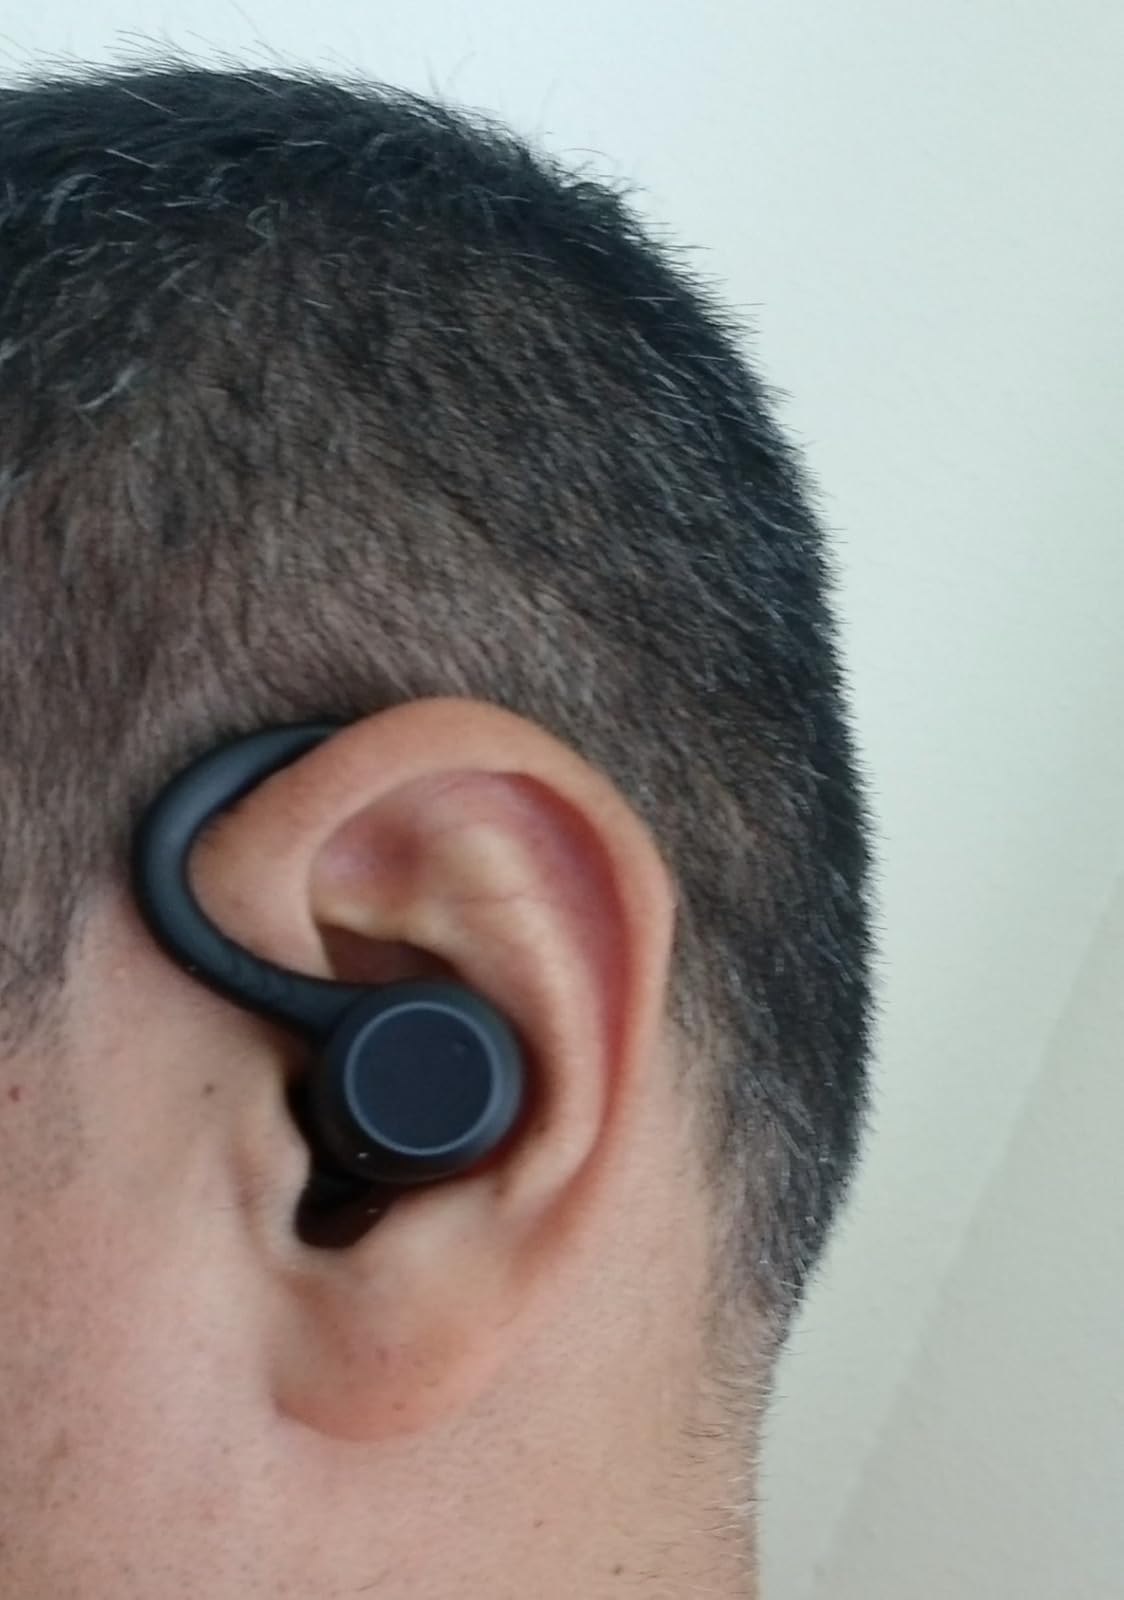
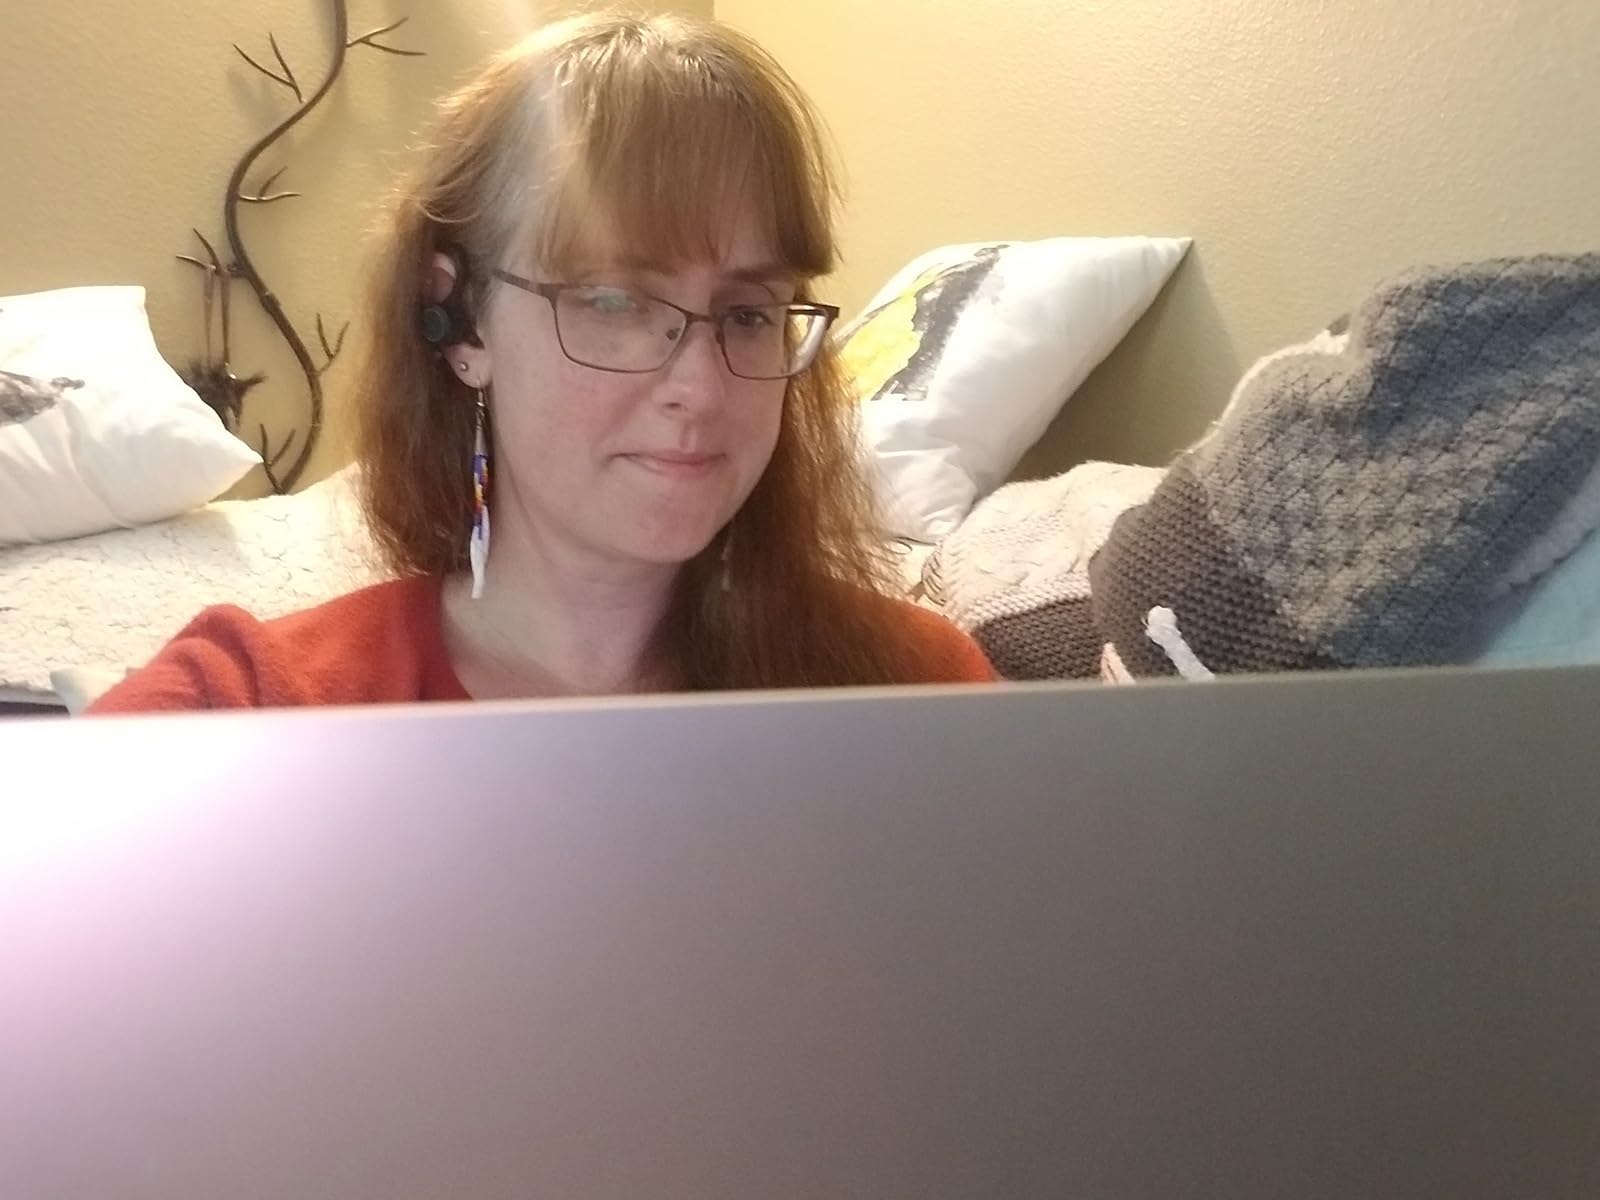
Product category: earbuds
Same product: yes